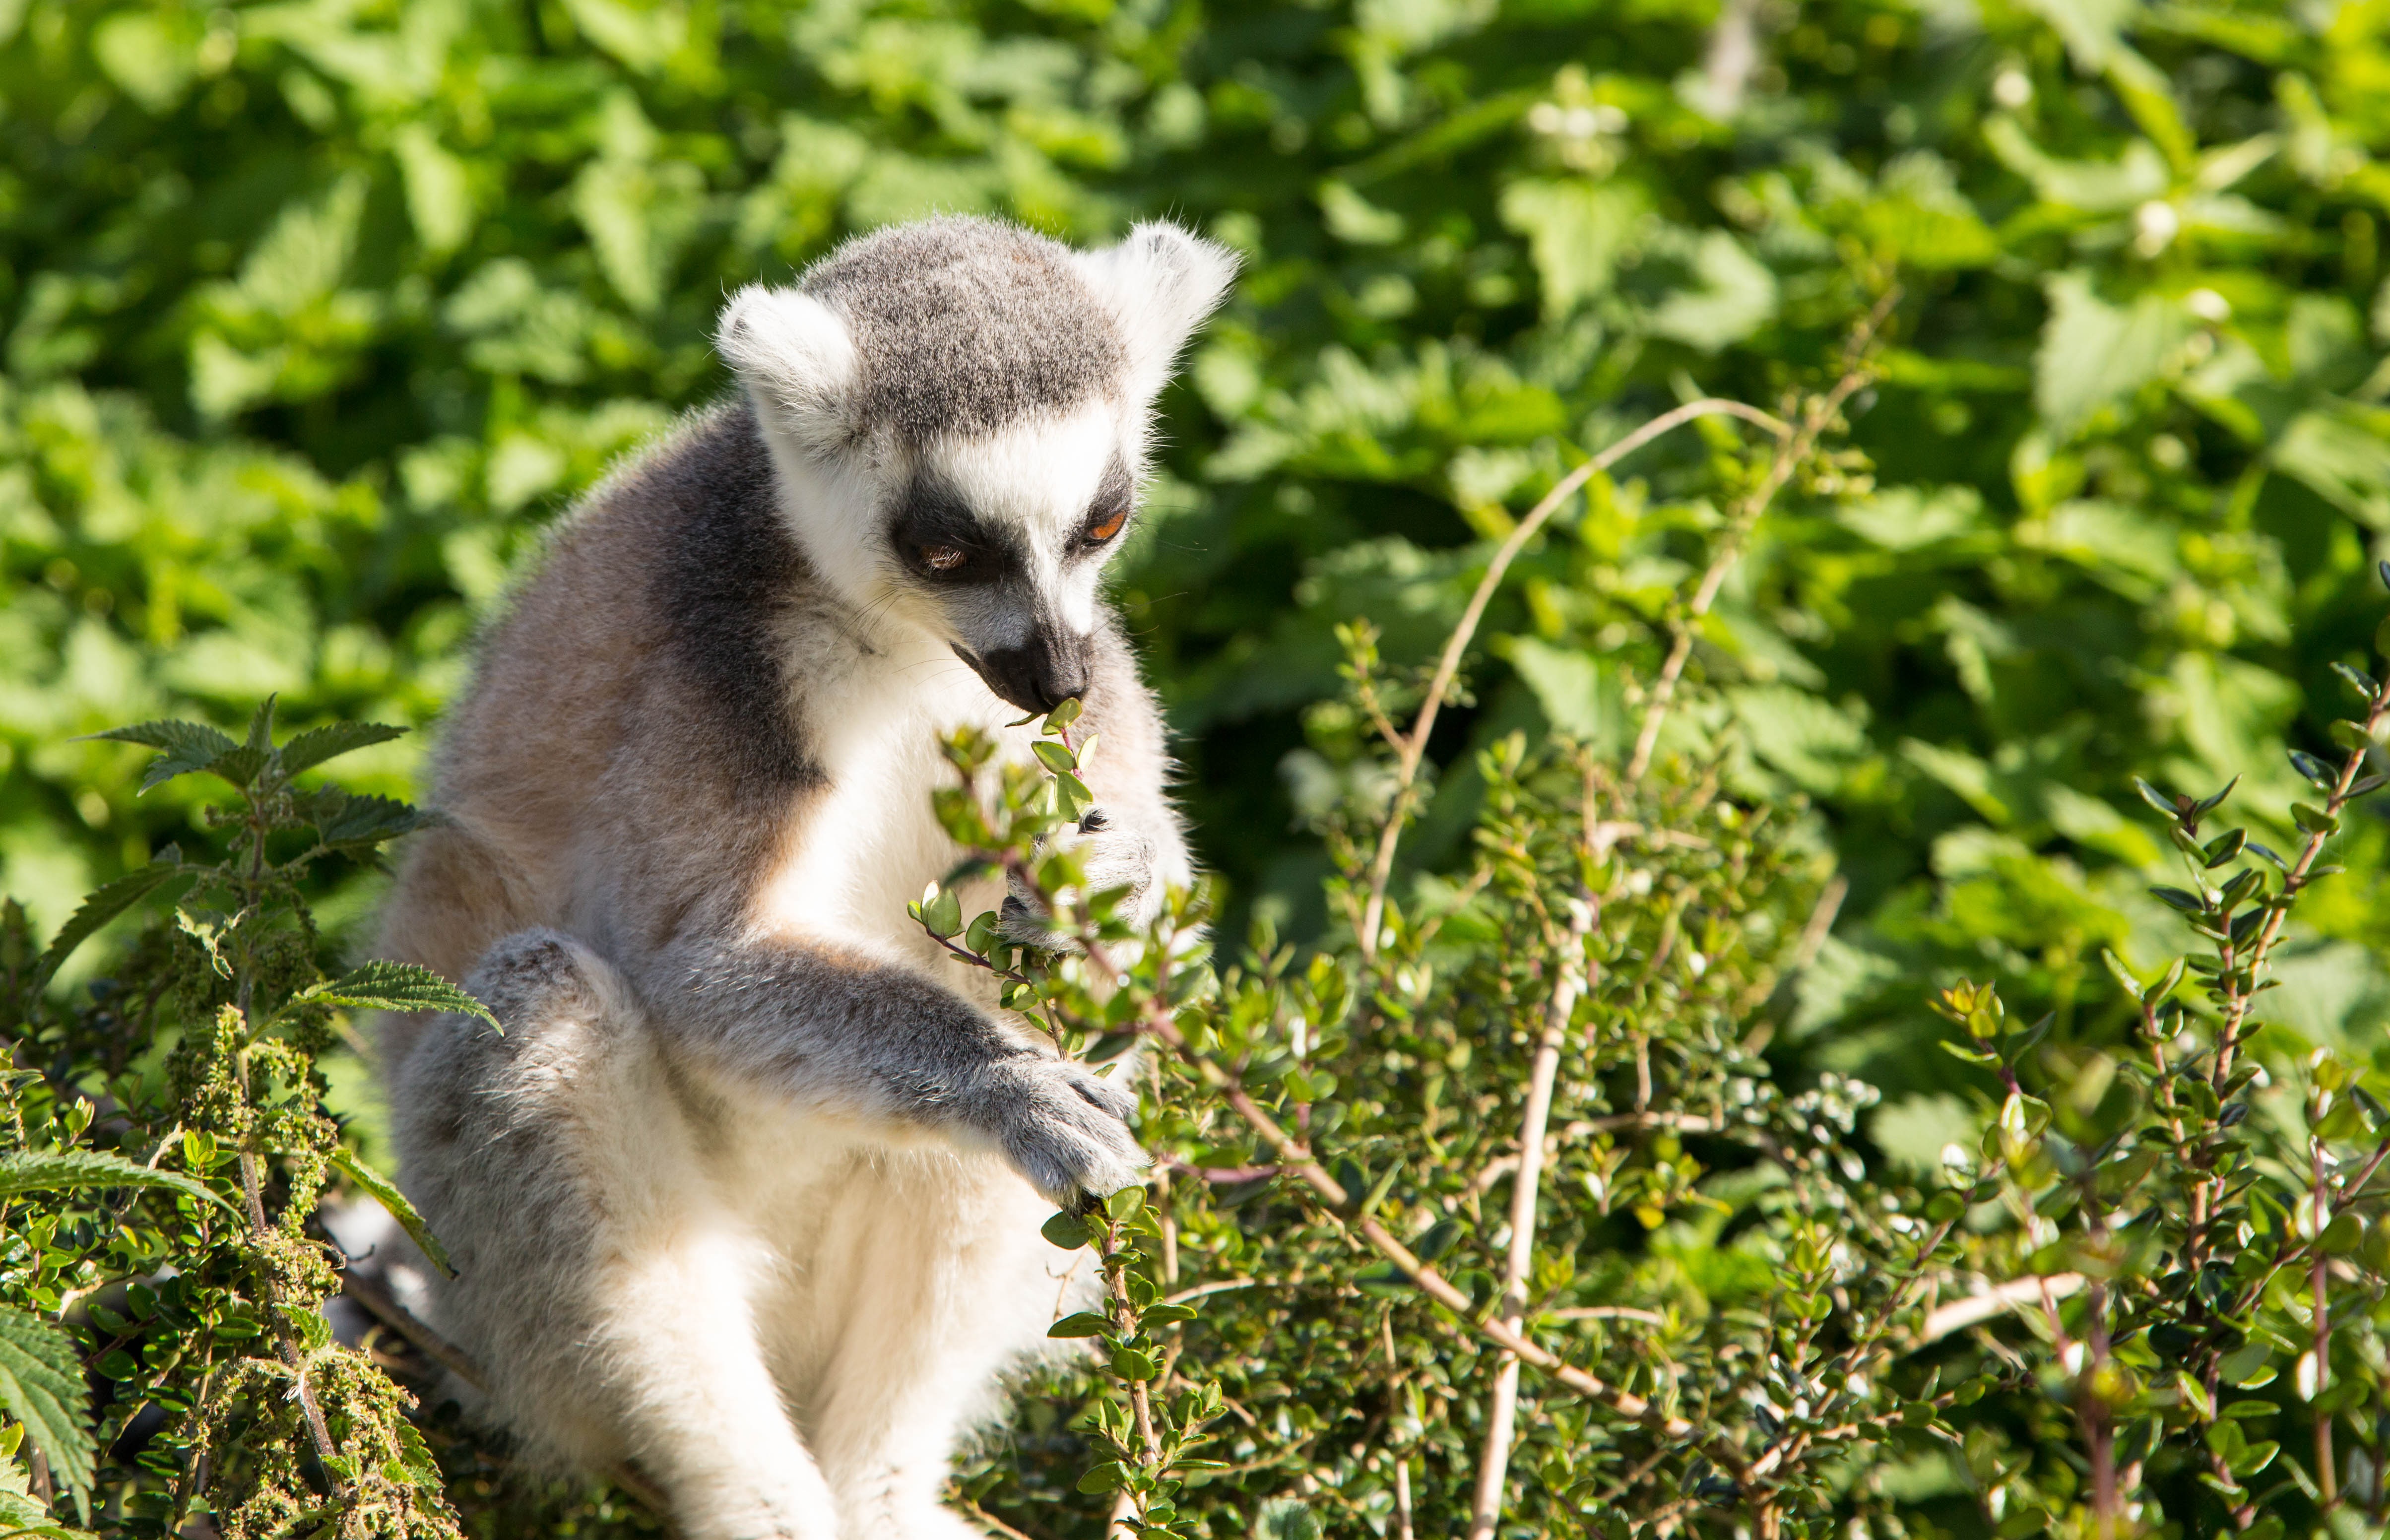
nature, ring, animal, cute, wildlife, wild, africa, mammal, fauna, primate, feeding, tail, madagascar, vertebrate, lemur, tailed, wildness, ring tailed